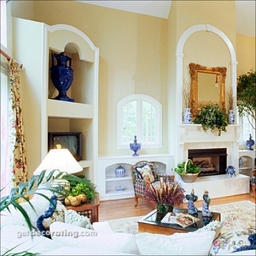
Room type: livingroom